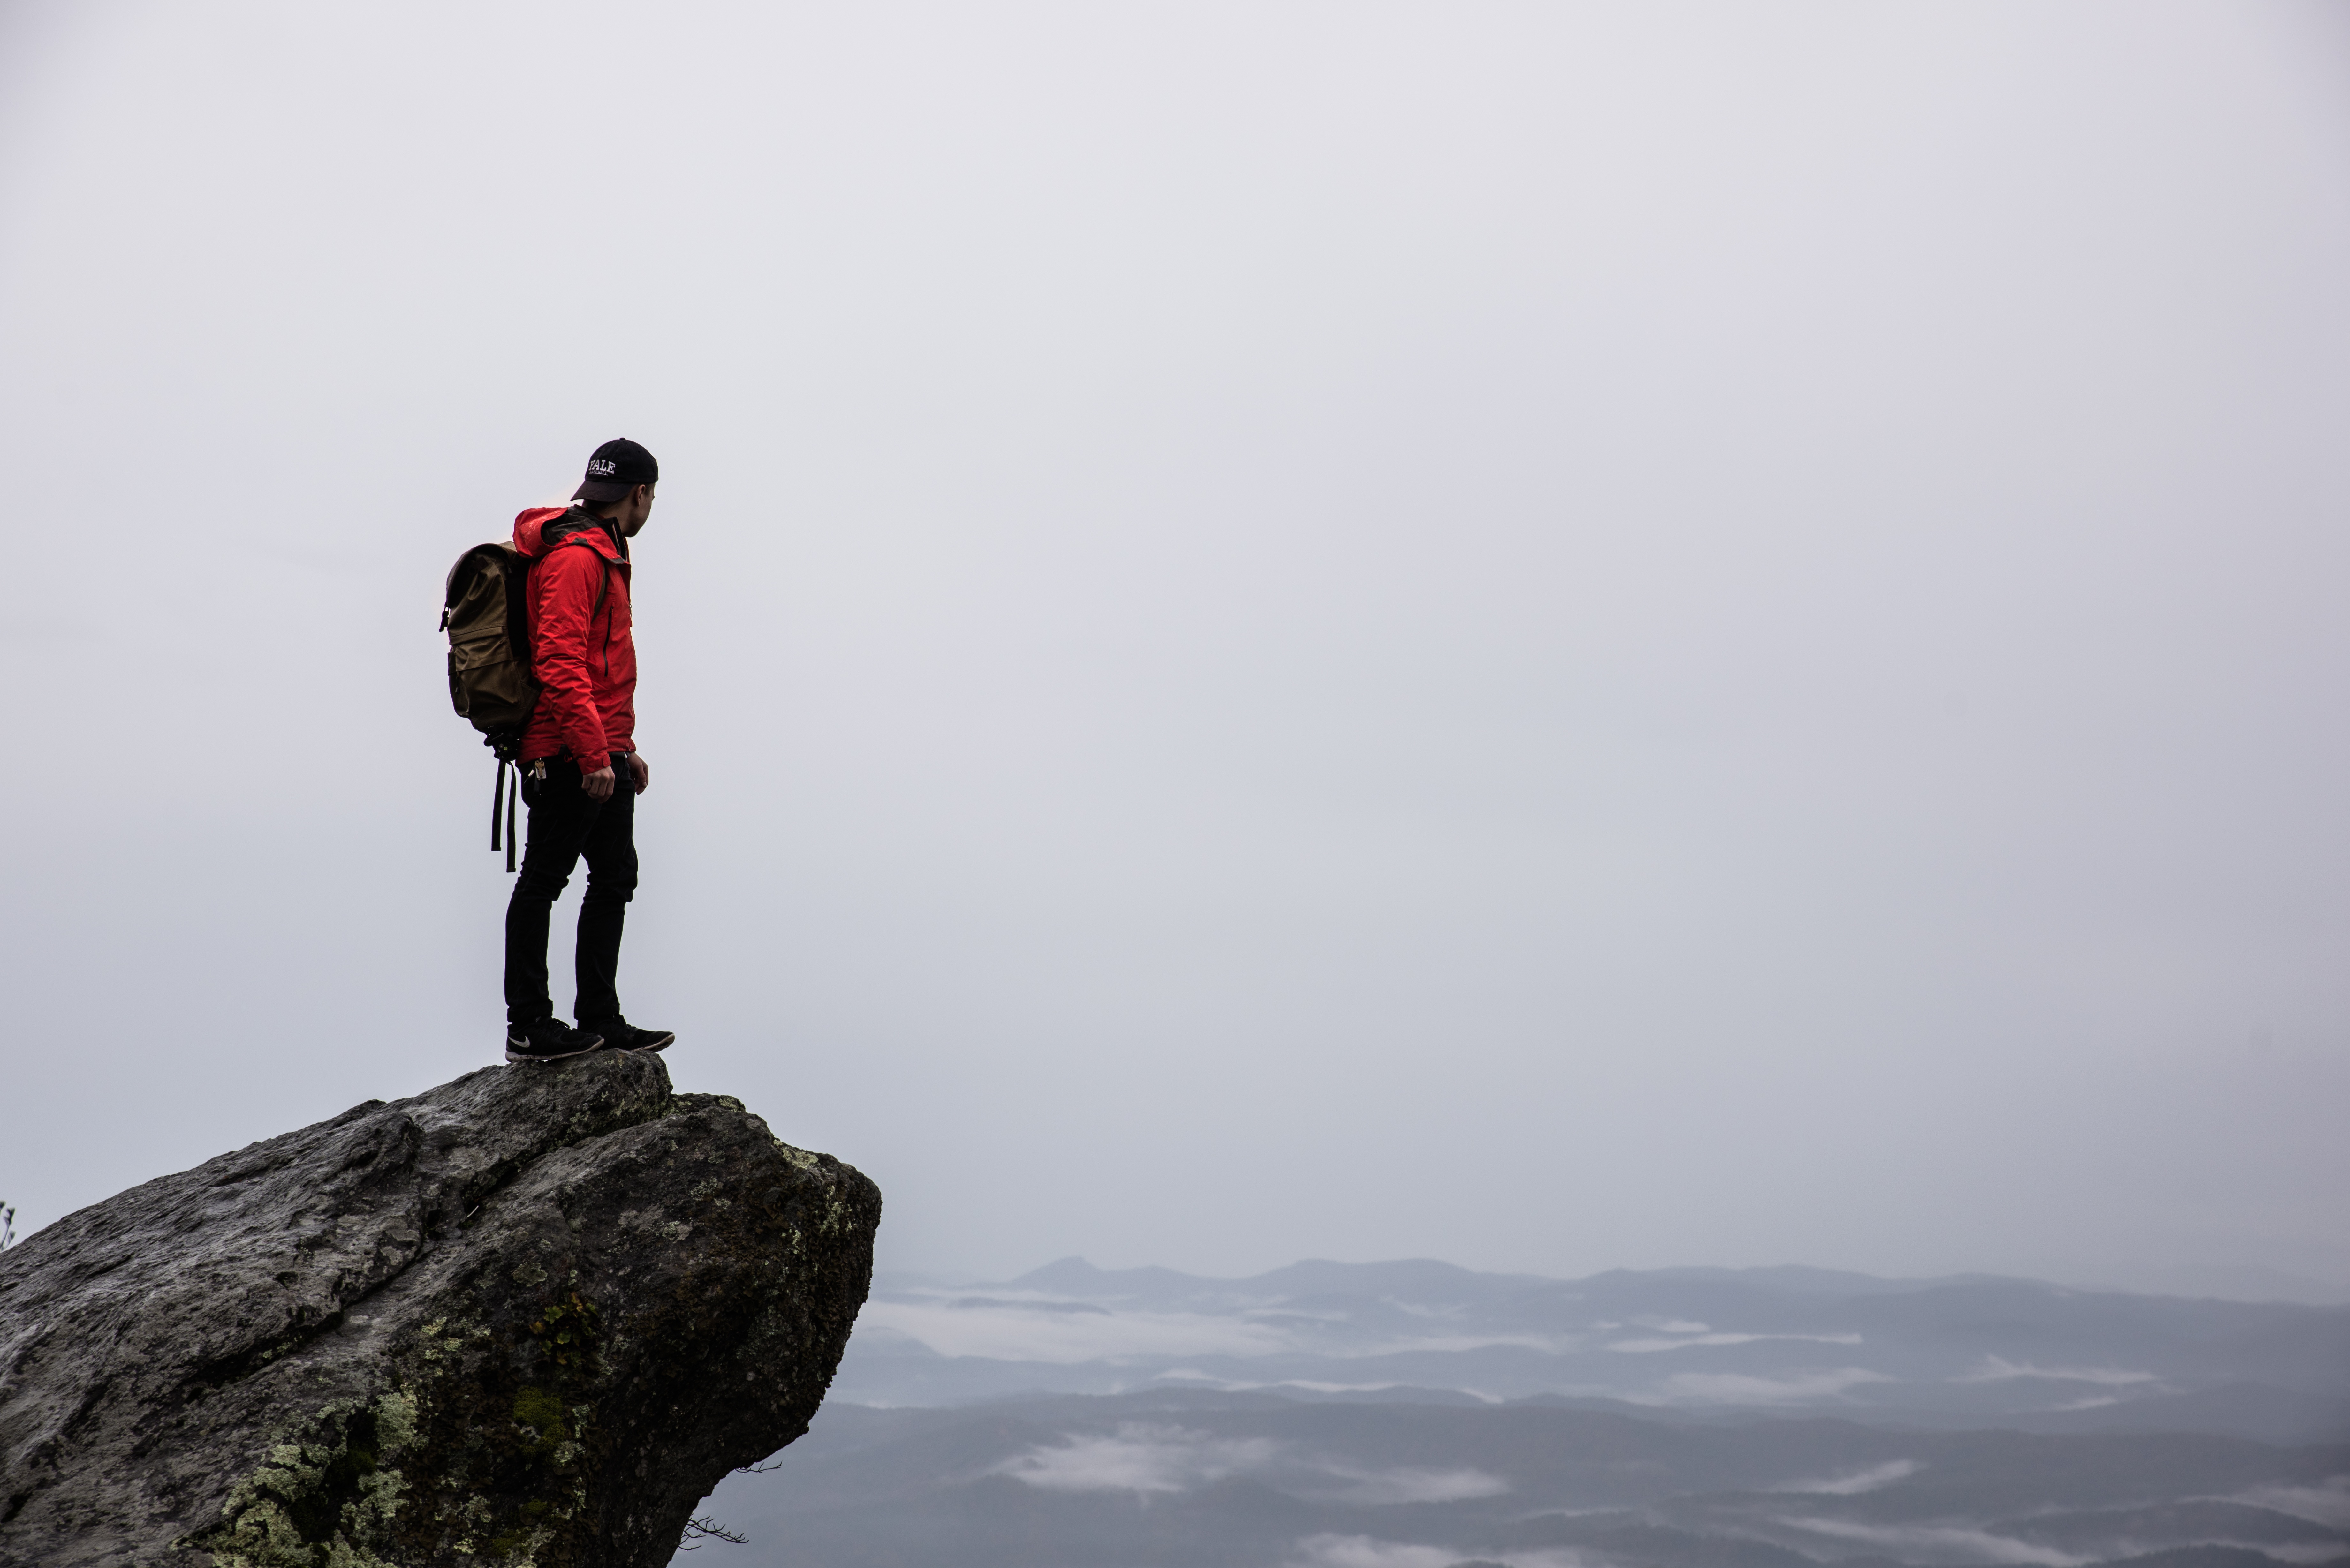
man, rock, walking, person, mountain, snow, fog, hiking, adventure, mountain range, hiker, weather, extreme sport, terrain, ridge, summit, mountaineering, sports, atmospheric phenomenon, mountainous landforms